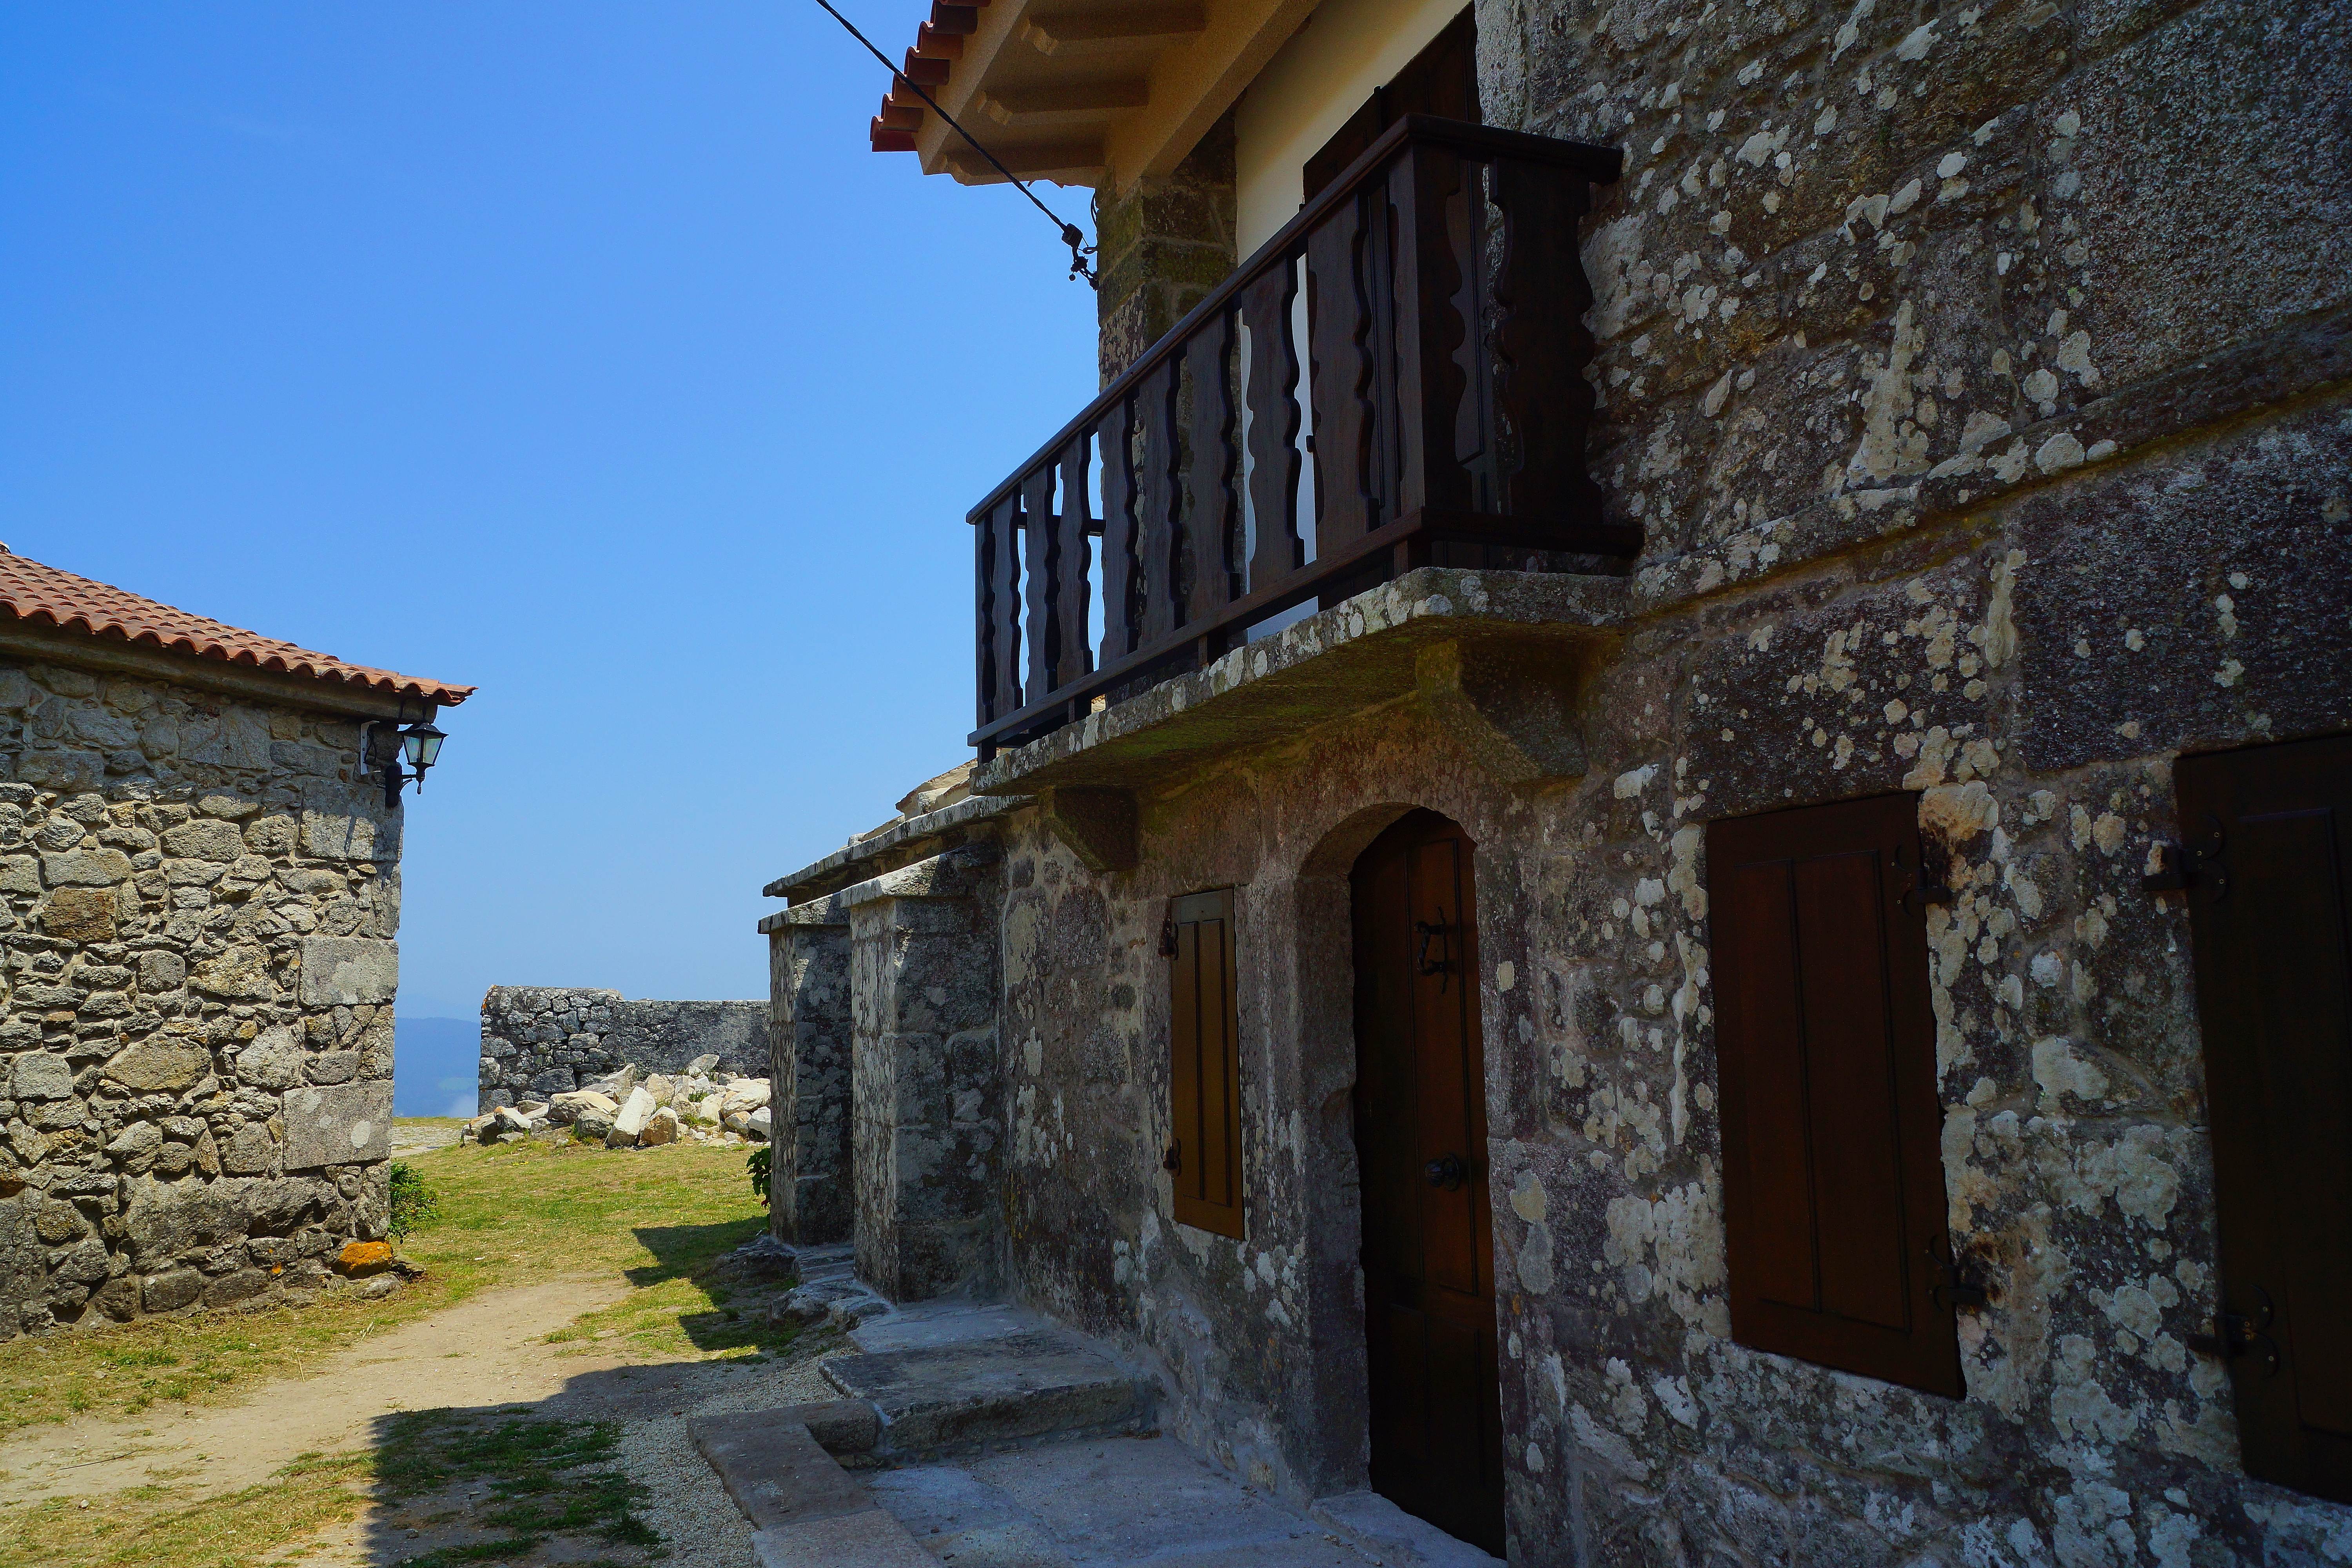
landscape, house, town, building, alley, wall, photo, village, cottage, castle, facade, chapel, fortification, tourism, place of worship, spain, ruins, monastery, galicia, pontevedra, paisajes, estate, a77, espana, g, ggl1, gaby1, xovesphoto, xelodegalicia, sonya77v, sonyslta77v, montesantatecla, gabrielcoru a, ancient history